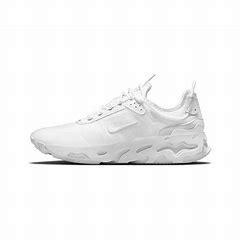
Brand: Nike
Model: React Live